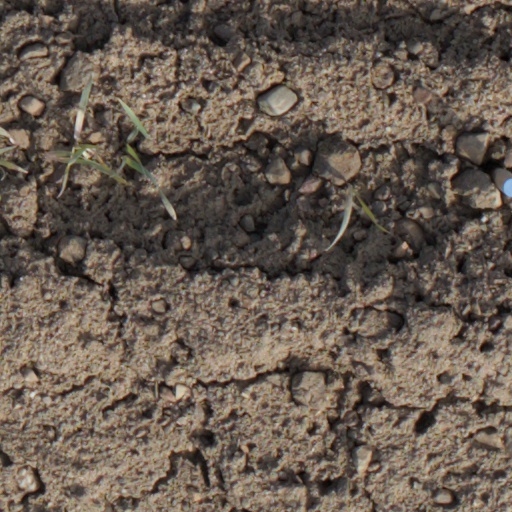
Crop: wheat